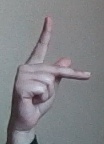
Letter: dha